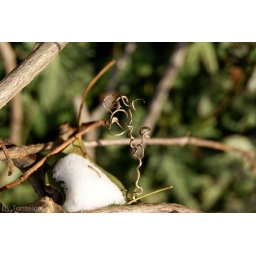
Something strange in the ivy. I found this in the ivy that covers the wall of the castle ruin in Kronoberg.